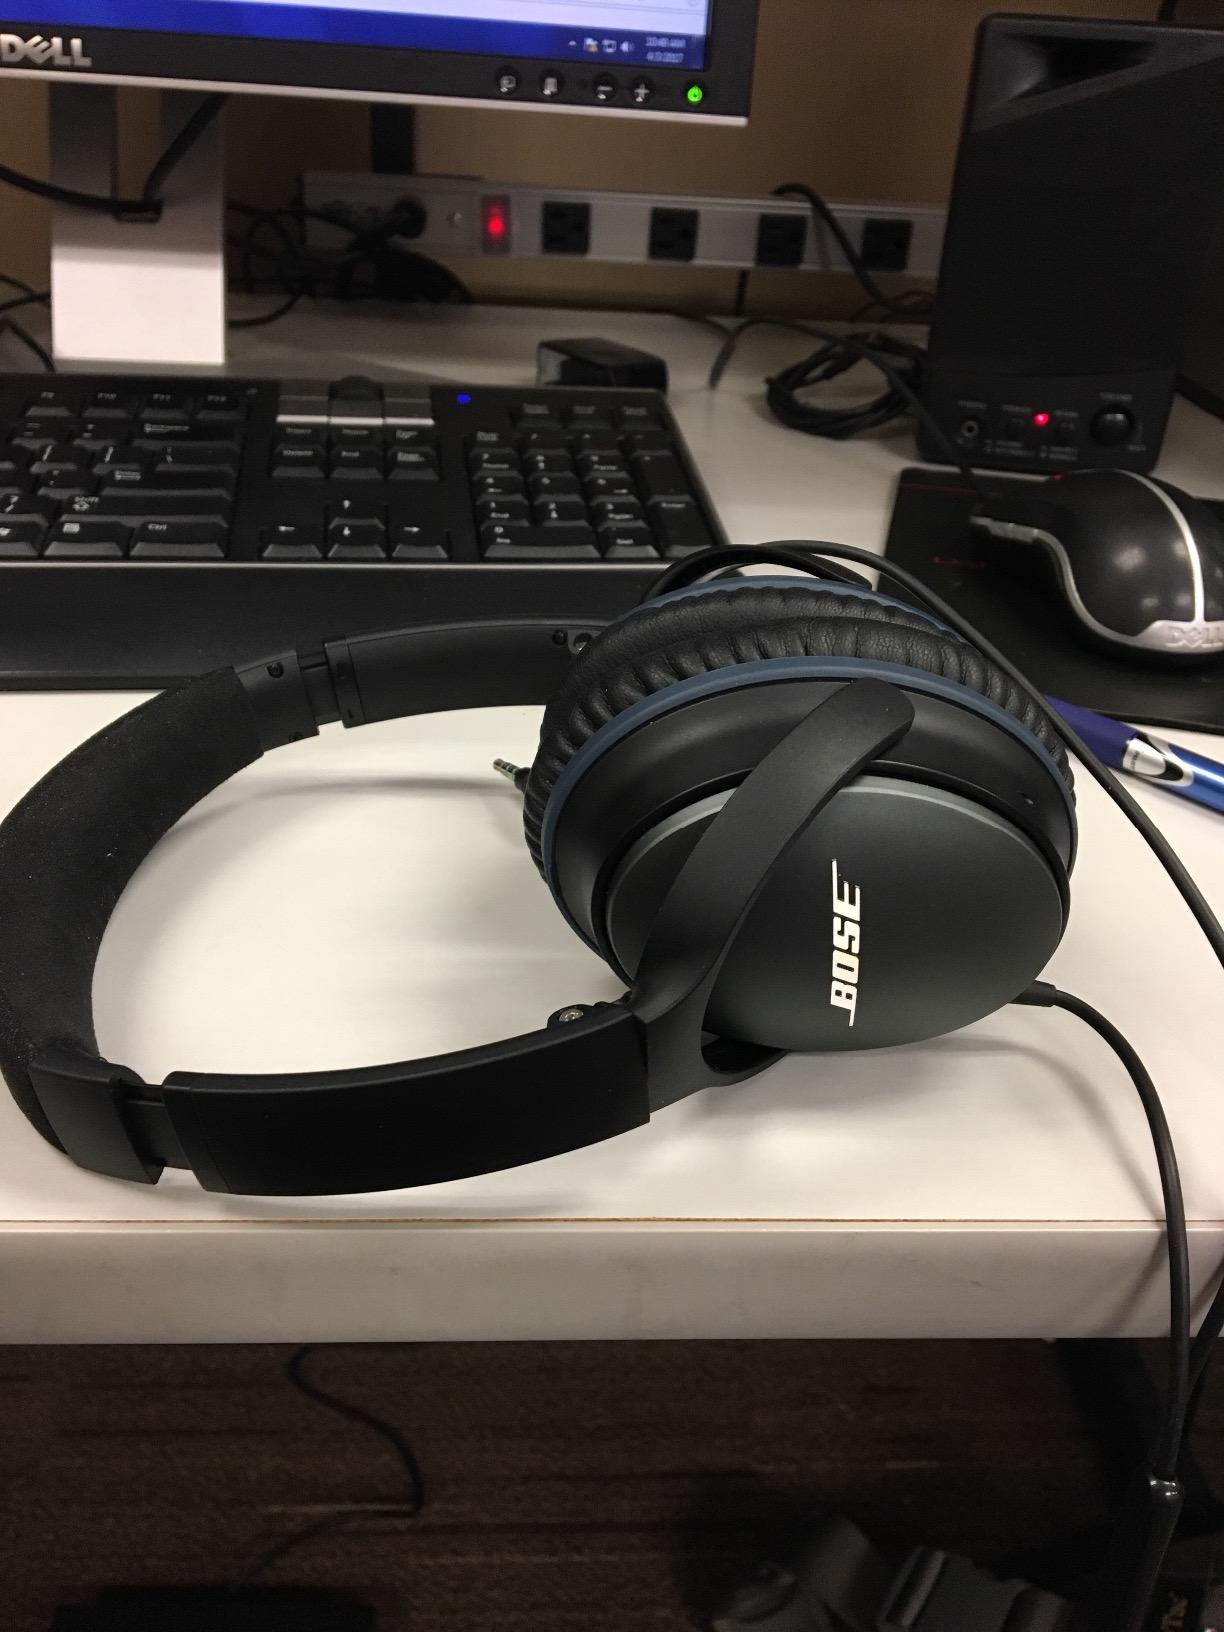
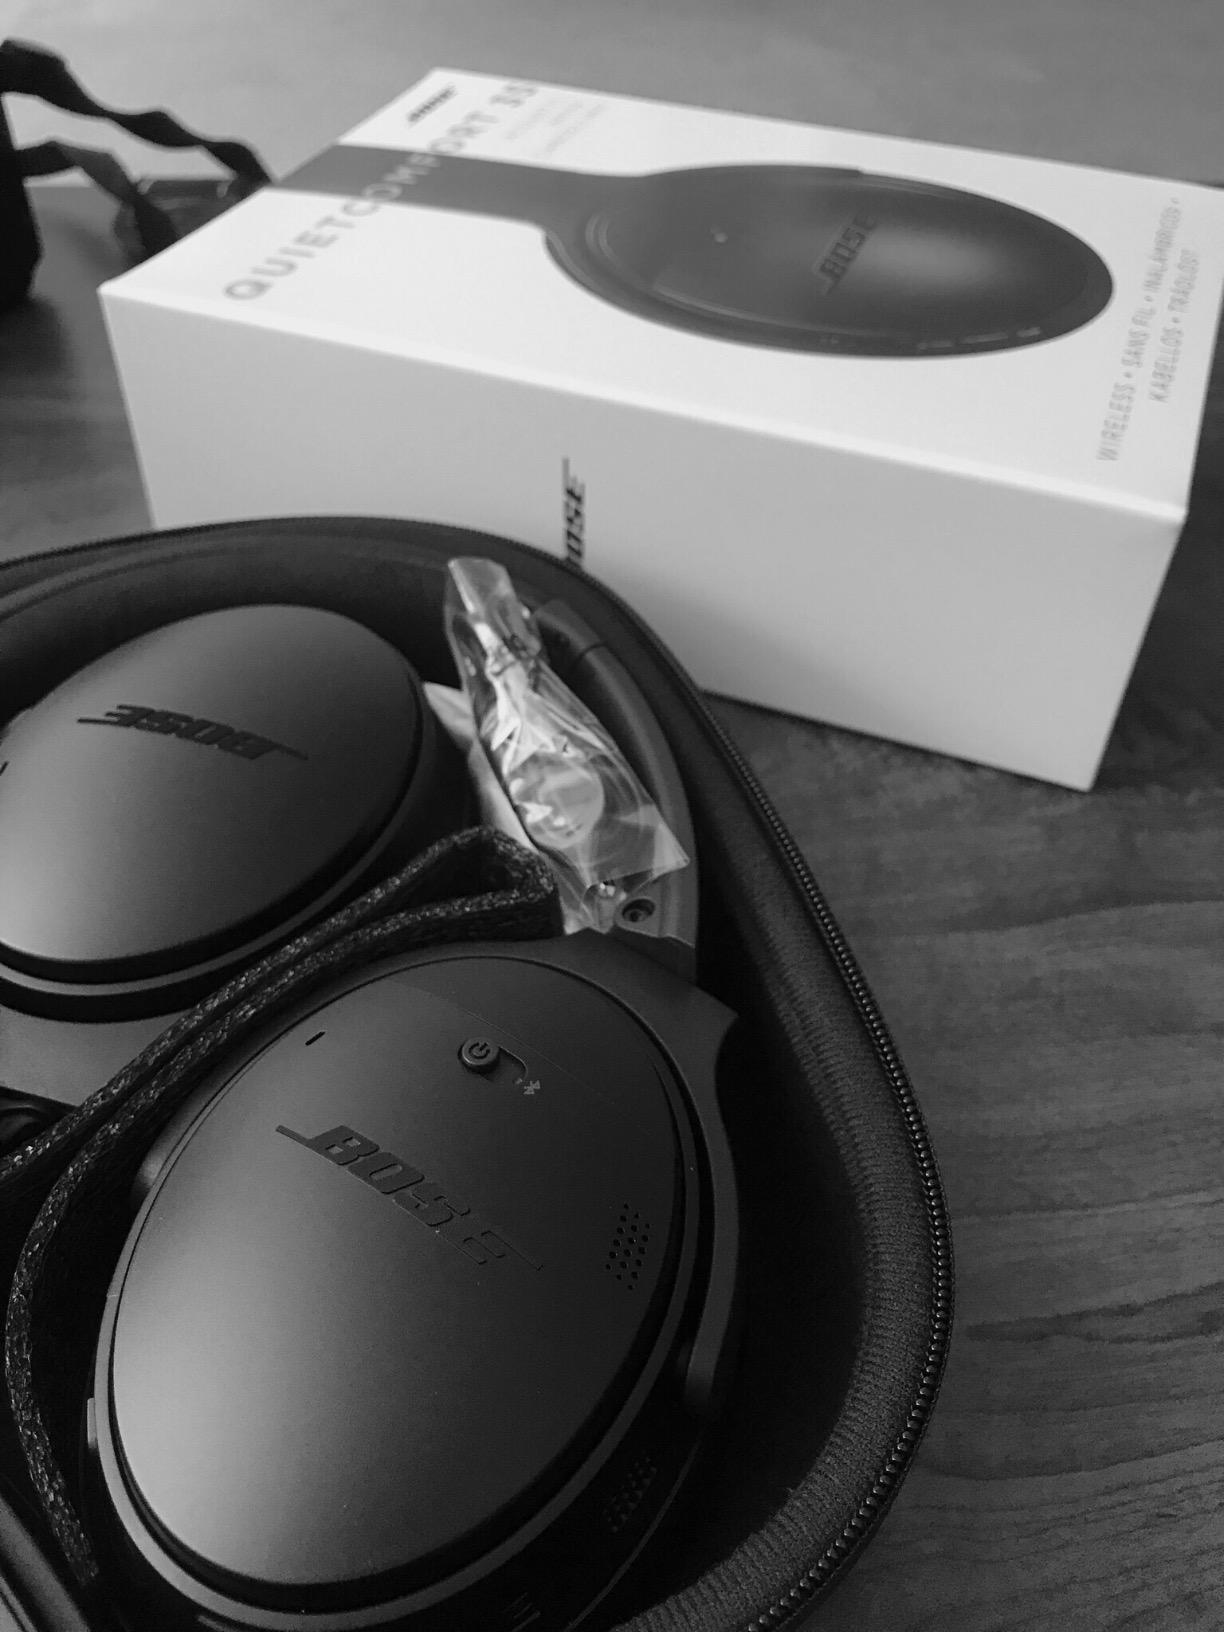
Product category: headphones
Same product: no